Guatemala

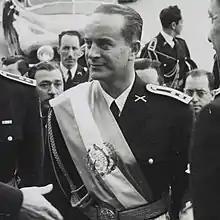
Guatemala's democratically elected president Jacobo Árbenz was overthrown in a coup planned by the CIA. The United Fruit Company had lobbied the US to overthrow him.

The Great Depression began in 1929 and badly damaged the Guatemalan economy, causing a rise in unemployment, and leading to unrest among workers and laborers. Afraid of a popular revolt, the Guatemalan landed elite lent their support to Jorge Ubico, who had become well known for "efficiency and cruelty" as a provincial governor. Ubico won the election that followed in 1931, in which he was the only candidate. After his election his policies quickly became authoritarian. He replaced the system of debt peonage with a brutally enforced vagrancy law, requiring all men of working age who did not own land to work a minimum of 100 days of hard labor. His government used unpaid Indian labor to build roads and railways. Ubico also froze wages at very low levels, and passed a law allowing land-owners complete immunity from prosecution for any action they took to defend their property, an action described by historians as legalizing murder. He greatly strengthened the police force, turning it into one of the most efficient and ruthless in Latin America. He gave them greater authority to shoot and imprison people suspected of breaking the labor laws. These laws created tremendous resentment against him among agricultural laborers. The government became highly militarized; under his rule, every provincial governor was a general in the army.